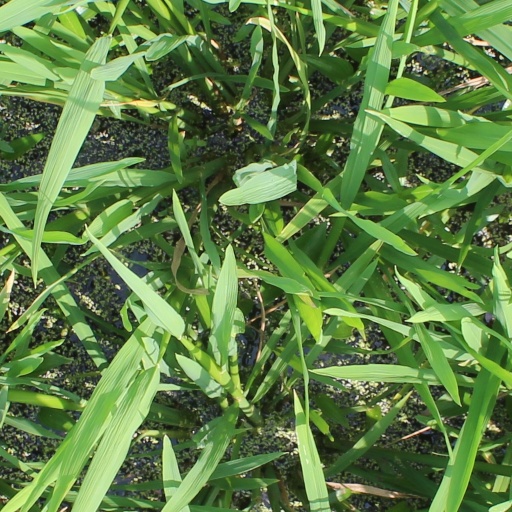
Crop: rice